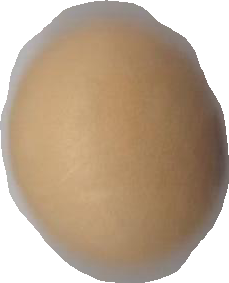
Variety: Grobogan